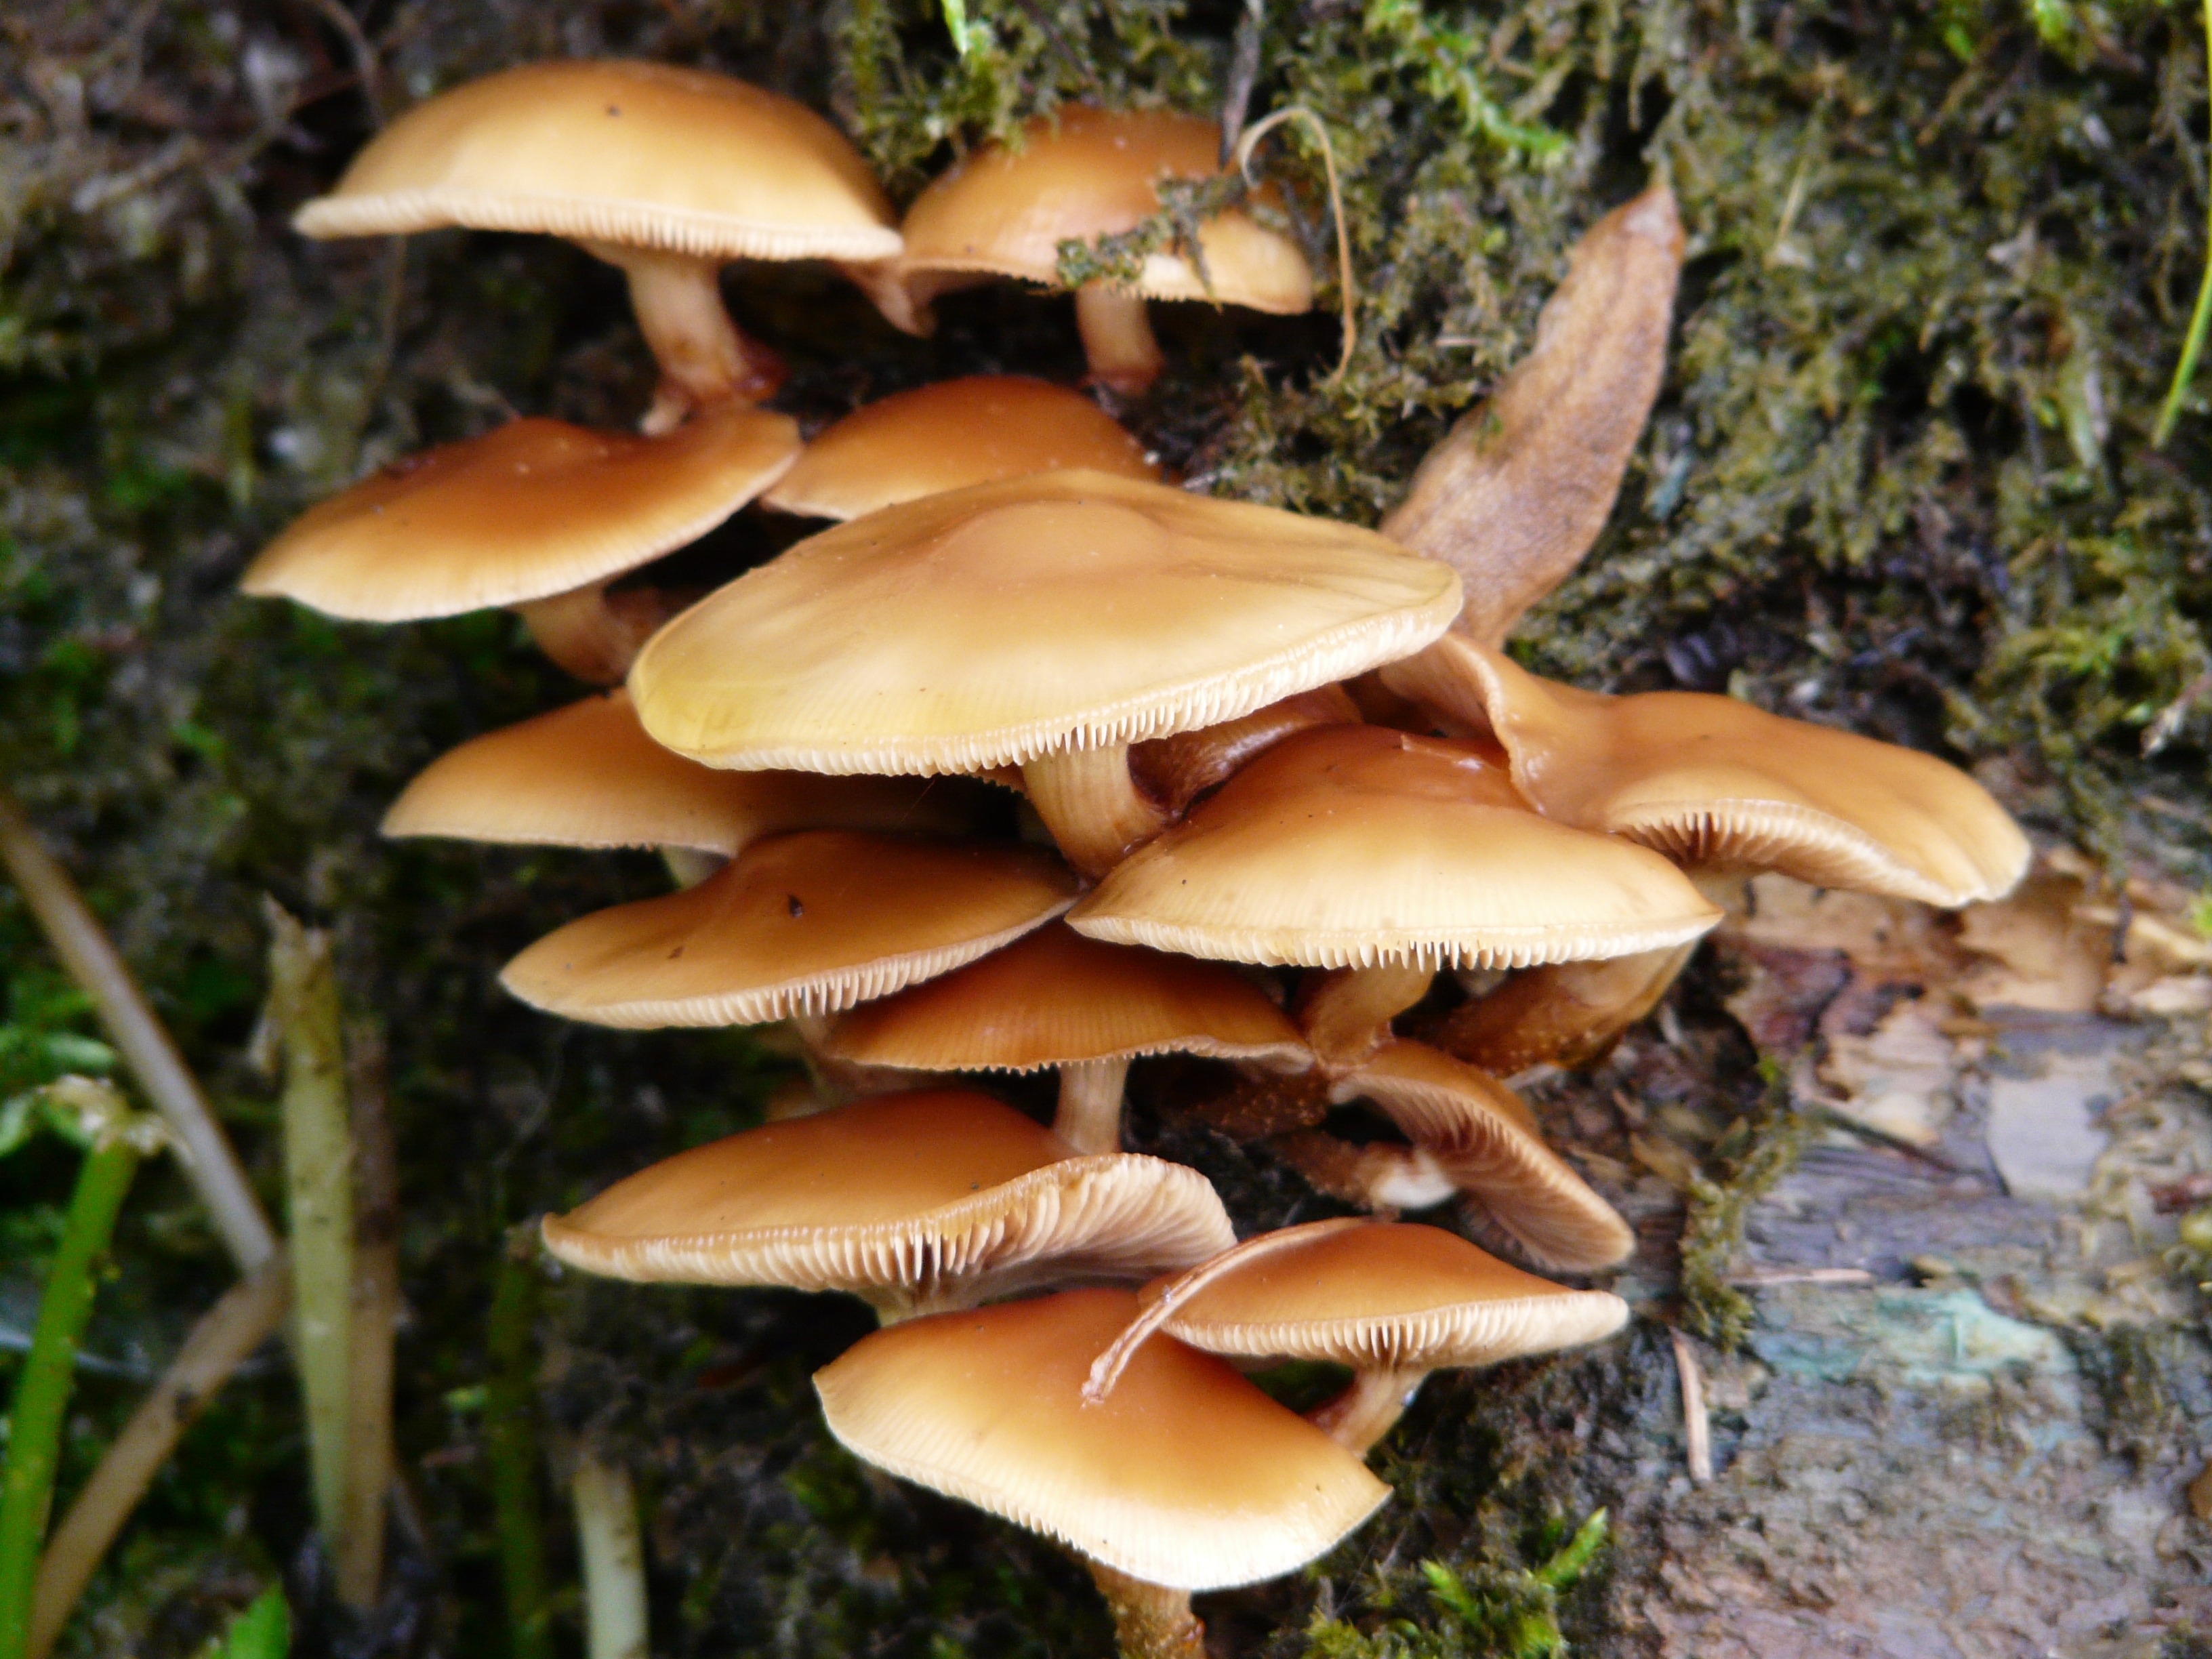
brown, mushroom, fauna, stalk, fungus, agaric, bolete, auriculariales, fruiting bodies, agaricus, ocher, yellow brown, velvety, oyster mushroom, edible mushroom, shiitake, yellowish, medicinal mushroom, agaricomycetes, agaricaceae, champignon mushroom, penny bun, pleurotus eryngii, auriculariaceae, auricularia, enokitake, general samtfu r bling, wurzelnder enokitake, flammulina velutipes, collybia velutipes, enoki, frost resistant, winter mushroom, velvet foot, gelbbr unlich